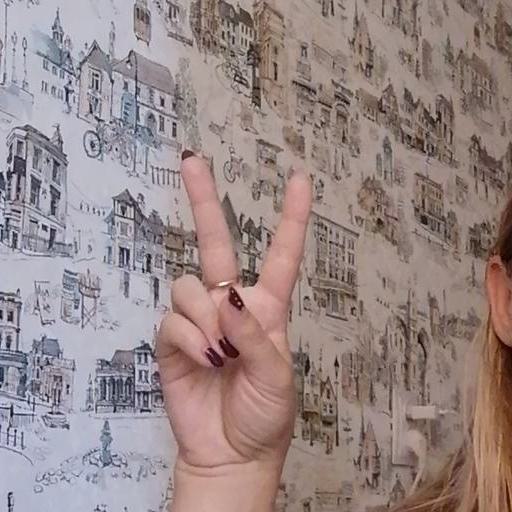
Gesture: peace